Cyclone Tino

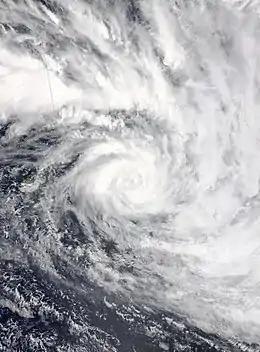
Tino near peak intensity over Tonga on January 18

Severe Tropical Cyclone Tino was a tropical cyclone which itself and an associated convergence zone caused significant damage across ten island nations in the South Pacific Ocean during January 2020. First noted as a tropical disturbance during January 11, to the southwest of Honiara in the Solomon Islands, the system gradually developed over the next few days as it moved eastwards in between the Solomon Islands and Vanuatu prior to being named Tino as it approached Fiji during January 16. Continuing to track south-eastward, Tino continued strengthening as it passed near Fiji, bringing copious amounts of rainfall to the area. Whilst losing latitude, the system continued to strengthen and peaked as a category 3 tropical cyclone on January 17, with signs of an eye forming. Shortly after peak intensity, Tino was impacted by high wind shear and decreasing sea surface temperatures, triggering a weakening trend. Tino moved out of the tropics shortly thereafter and became an extratropical cyclone during January 19.